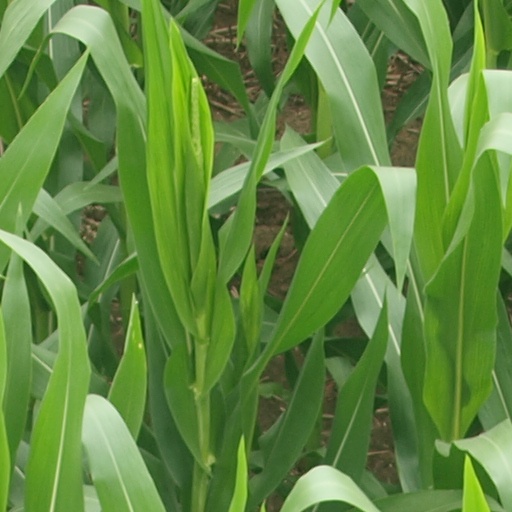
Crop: maize; corn